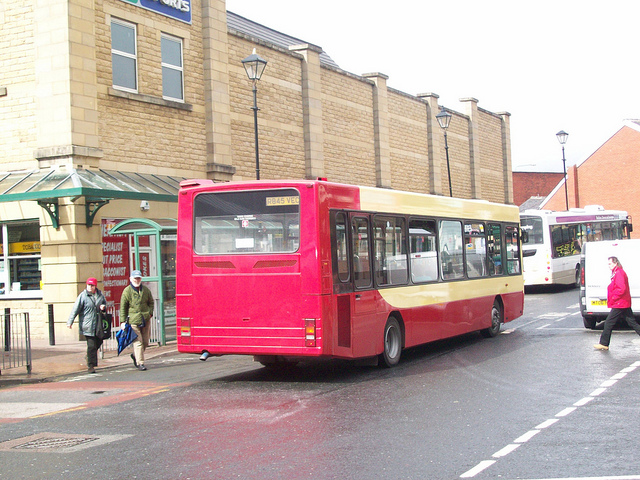
A red bus driving down a street next to people.

A large yellow and red bus sits on the street.

A bus is in front of a building.

People approaching a red city bus on a street.

Red and yellow bus on a city street in front of a building.